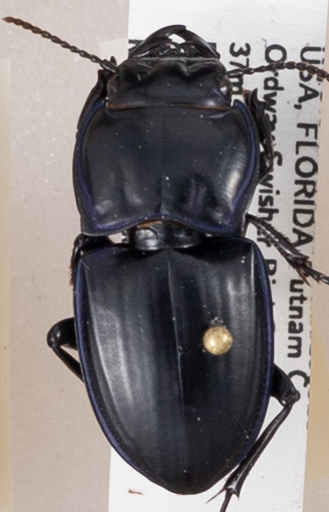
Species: Pasimachus subsulcatus
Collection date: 2018-05-10
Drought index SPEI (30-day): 0.17
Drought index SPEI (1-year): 2.09
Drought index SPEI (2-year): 1.28